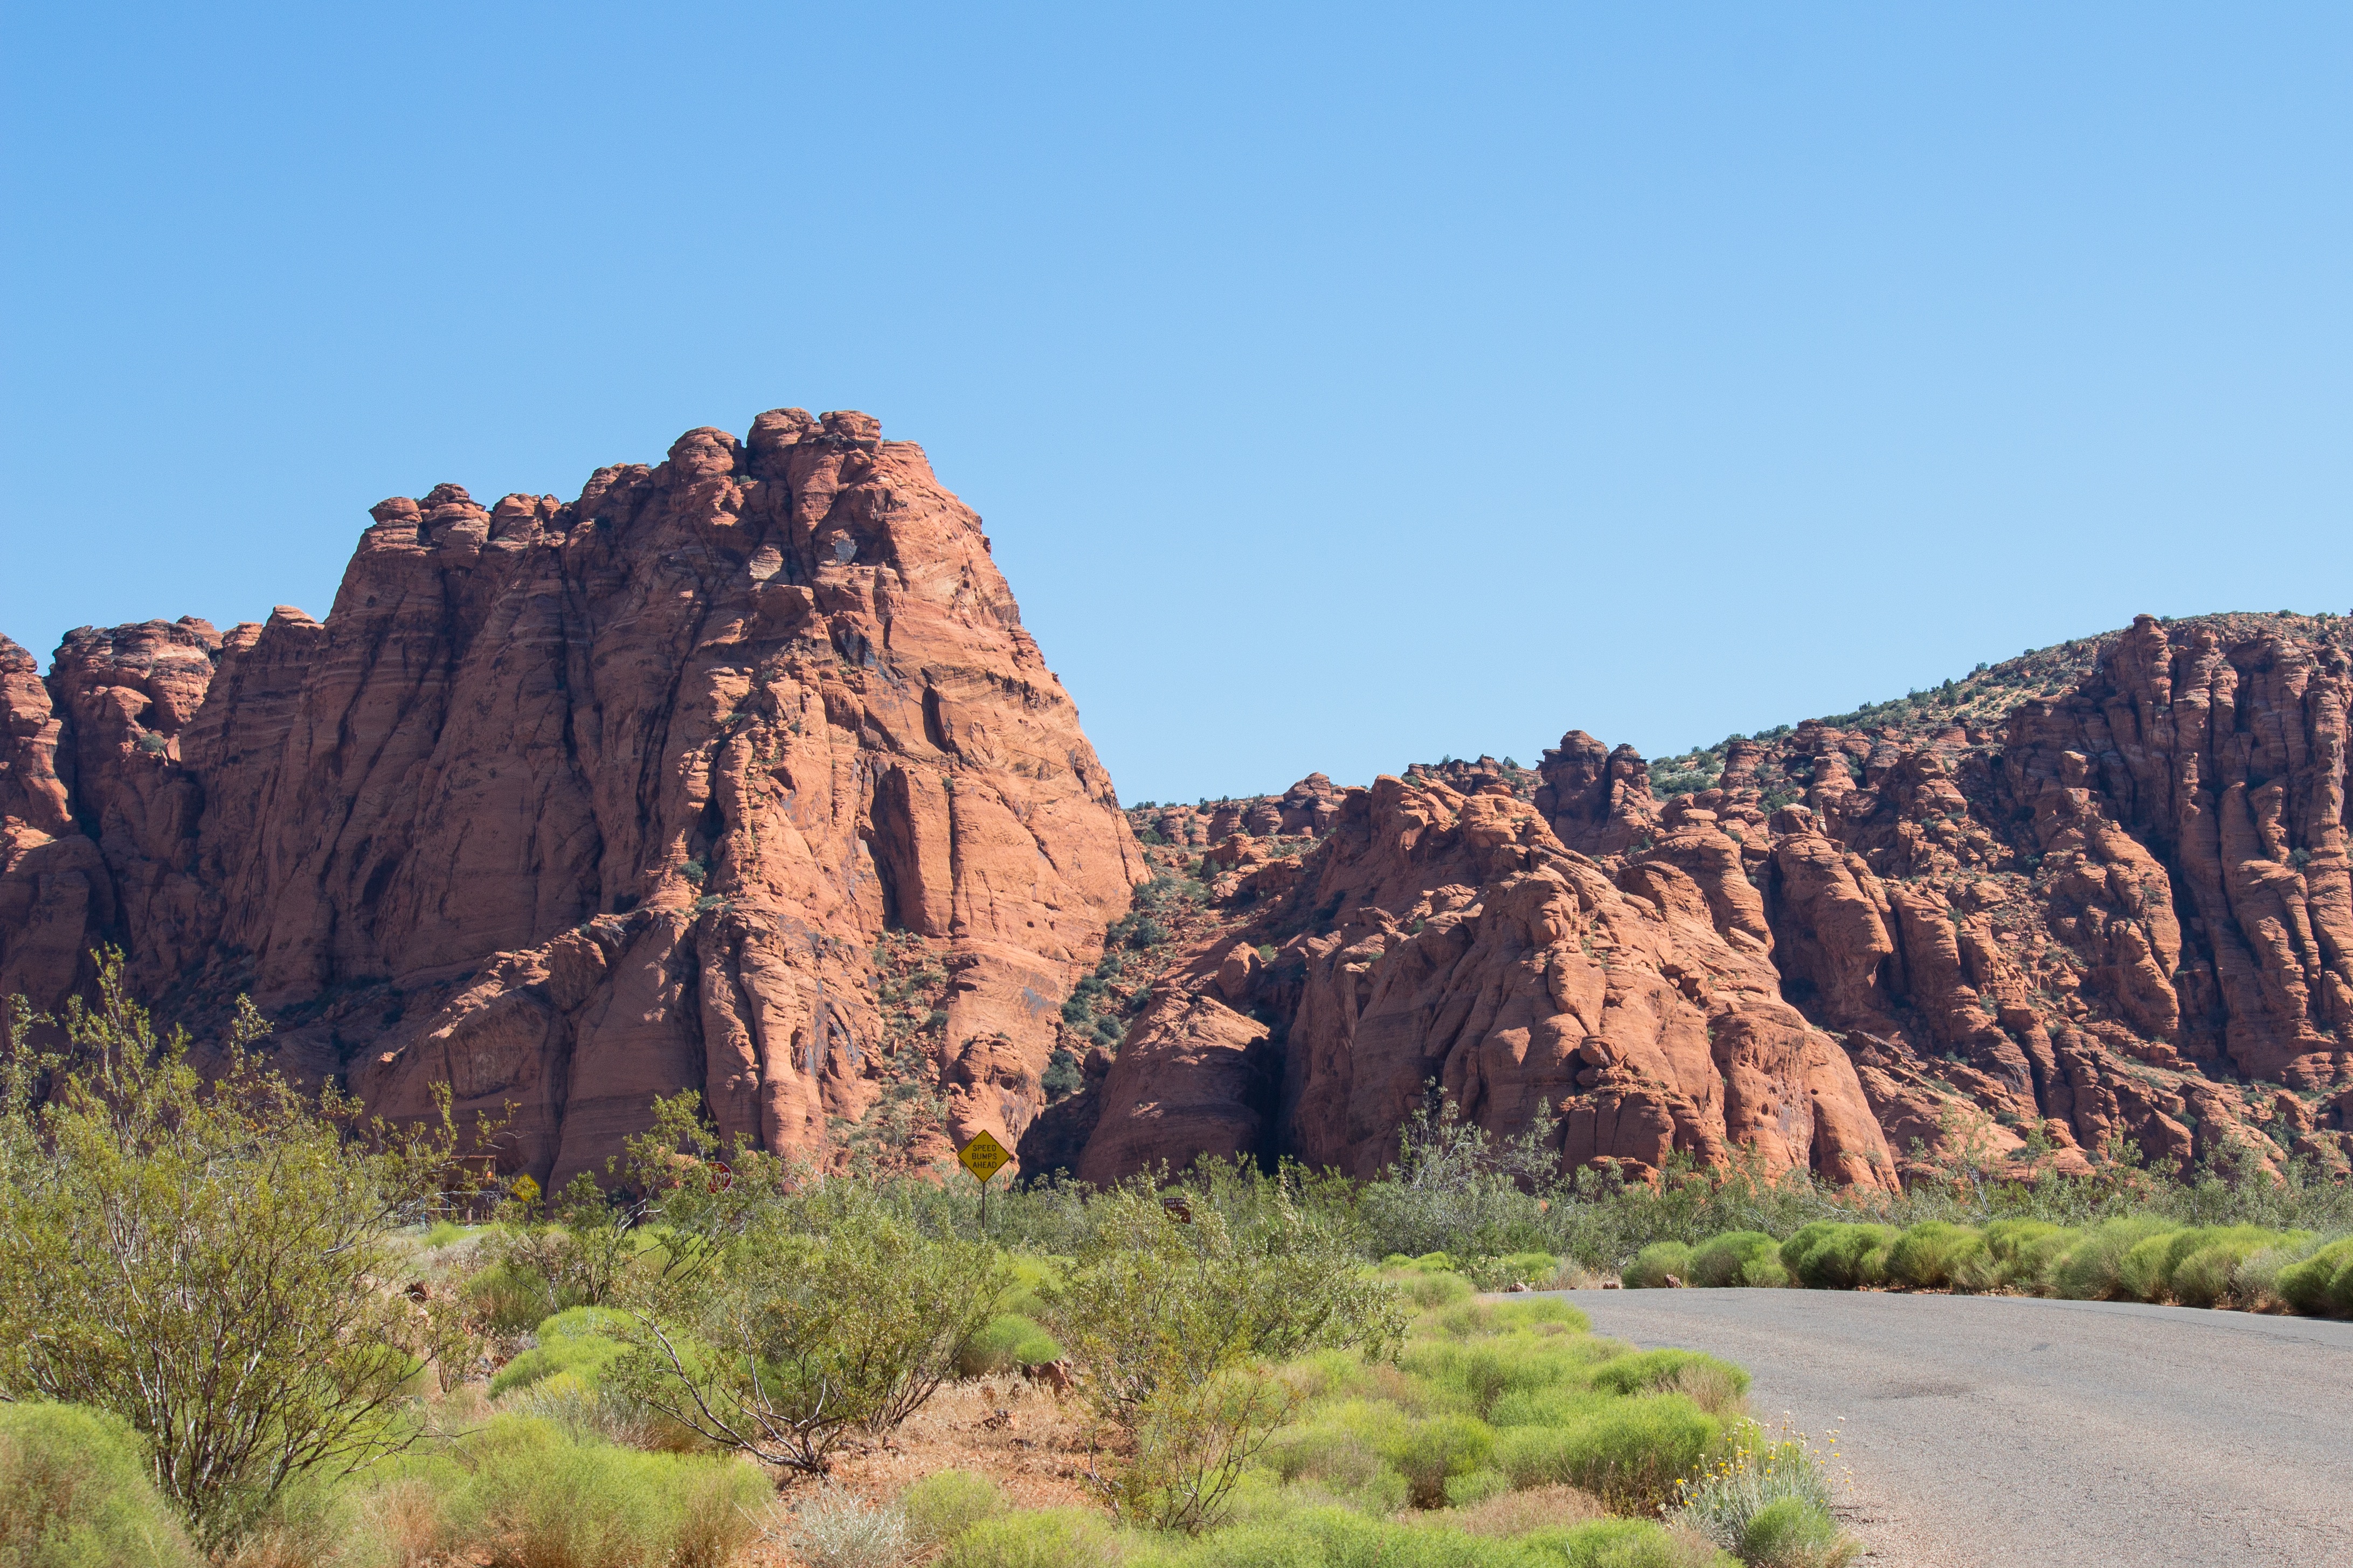
landscape, nature, sand, rock, wilderness, mountain, sky, trail, white, desert, sandstone, valley, stone, formation, cliff, bush, arch, orange, green, column, red, color, park, usa, america, blue, canyon, terrain, national park, material, redrock, erosion, hills, national, geology, utah, badlands, reserve, whiterocks, plateau, limestone, famous, ecosystem, southwest, dangerous, states, wadi, butte, landform, st george, natural environment, geographical feature, mountainous landforms